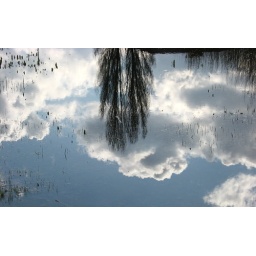
sky in the water